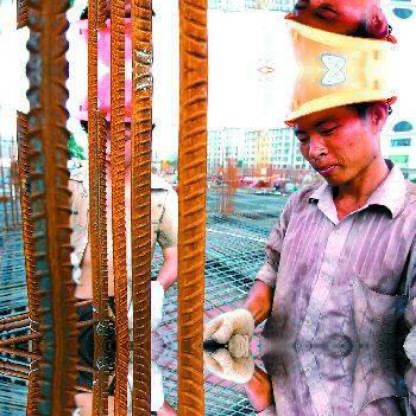
Objects in the image:
label: helmet
label: helmet
label: helmet
label: helmet